Martin Scorsese

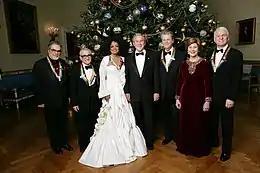
Leon Fleisher, Martin Scorsese, Diana Ross, Brian Wilson and Steve Martin with President George W. Bush and Laura Bush in 2007

In July 2019, Scorsese started scouting locations in preparation for the 2020 filming of his next film "Killers of the Flower Moon", a film adaptation of the book of the same name by David Grann. Scorsese would team up with Leonardo DiCaprio for the sixth time and Robert De Niro for the tenth time. In December 2019, Scorsese's frequent cinematographer Rodrigo Prieto confirmed that "Flower Moon" was gearing up to start principal photography in March 2020, which was postponed due to the COVID-19 pandemic. In April 2020, it was announced that filming for "Killers of the Flower Moon" had been postponed indefinitely in response to the COVID-19 pandemic, that the potential cost of the film had ballooned to $200 million, and that Scorsese was in talks with Netflix or Apple to produce and distribute, with Paramount Pictures involved as a partner. On May 27, 2020, Apple bought the production and distribution rights to the film, which was released theatrically by Paramount and streamed on Apple TV+. Principal photography commenced in April 2021. It premiered at the 76th Cannes Film Festival on May 20, 2023, receiving a nine-minute standing ovation and was released theatrically on October 20, 2023. On May 16, 2023, while promoting "Killers of the Flower Moon", Scorsese spoke about his eagerness to continue working, stating: "I'm old. I read stuff. I see things. I want to tell stories, and there's no more time." It was nominated for ten Oscars, and seven Golden Globes, winning one for Best Actress in a Drama Lily Gladstone. That same year, he directed a commercial for Bleu de Chanel starring Timothée Chalamet.